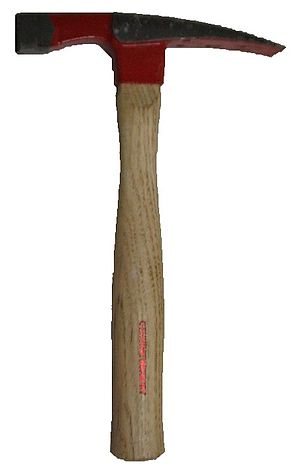
Murerhammer
Murerhammer
Murerhammer eller murhammer er en hammer der anvendes til murarbejde.